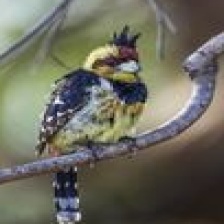
Species: D-ARNAUDS BARBET
Scientific name: TRACHYPHONUS DARNAUDII